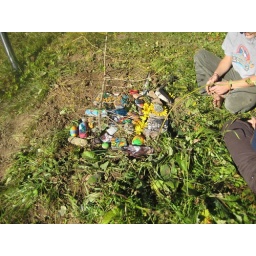
Painted rocks under one of the 4 larch trees we planted over his ashes